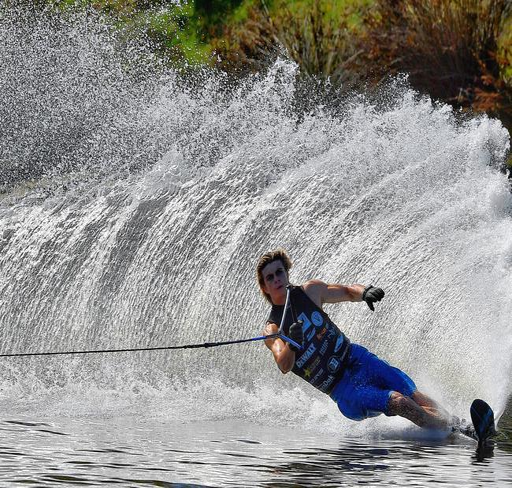
person will be in action on the water during event .